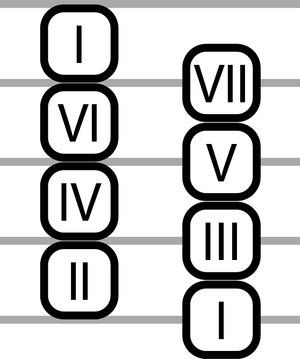
Répartition des degrés selon le principe dualo
Le principe Dualo est une façon de répartir les notes de musique alternativement sur un double-clavier, c'est-à-dire selon deux suites de tierces en quinconce. La version chromatique du Dualo permet de représenter les accords par des formes simples.